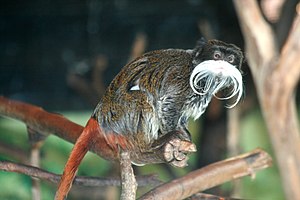
Tamariner
Kejsertamarin, Saguinus imperator
Kejsertamarin, Saguinus imperator
Tamariner er en slægt af egernaber. Den omfatter cirka 15 arter, der lever i det sydlige Mellemamerika og i det nordlige Sydamerika. De er nært beslægtet med løveaberne i slægten Leontopithecus.